Ulrich cross

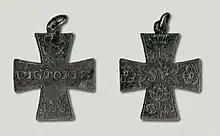
Early Ulrich cross of Class I-A

Ulrich crosses are souvenir crosses originally given to pilgrims who visited the sepulchre of Saint Ulrich of Augsburg in the basilica that bears his name in Augsburg.